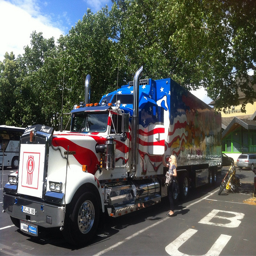
A semi-truck and trailer with an American flag design on the truck, parked in a lot with a woman standing on the side.
The Kenworth truck is painted in red, white and blue.
An eighteen wheeler with a patriotic paint job sits in a parking lot.
A large truck with a patriotic paint job parked in a lot.
The truck was painted with our flag colors of red, white and blue.